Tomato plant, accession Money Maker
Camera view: tilt-top (135 deg); turntable rotation: 180 degrees
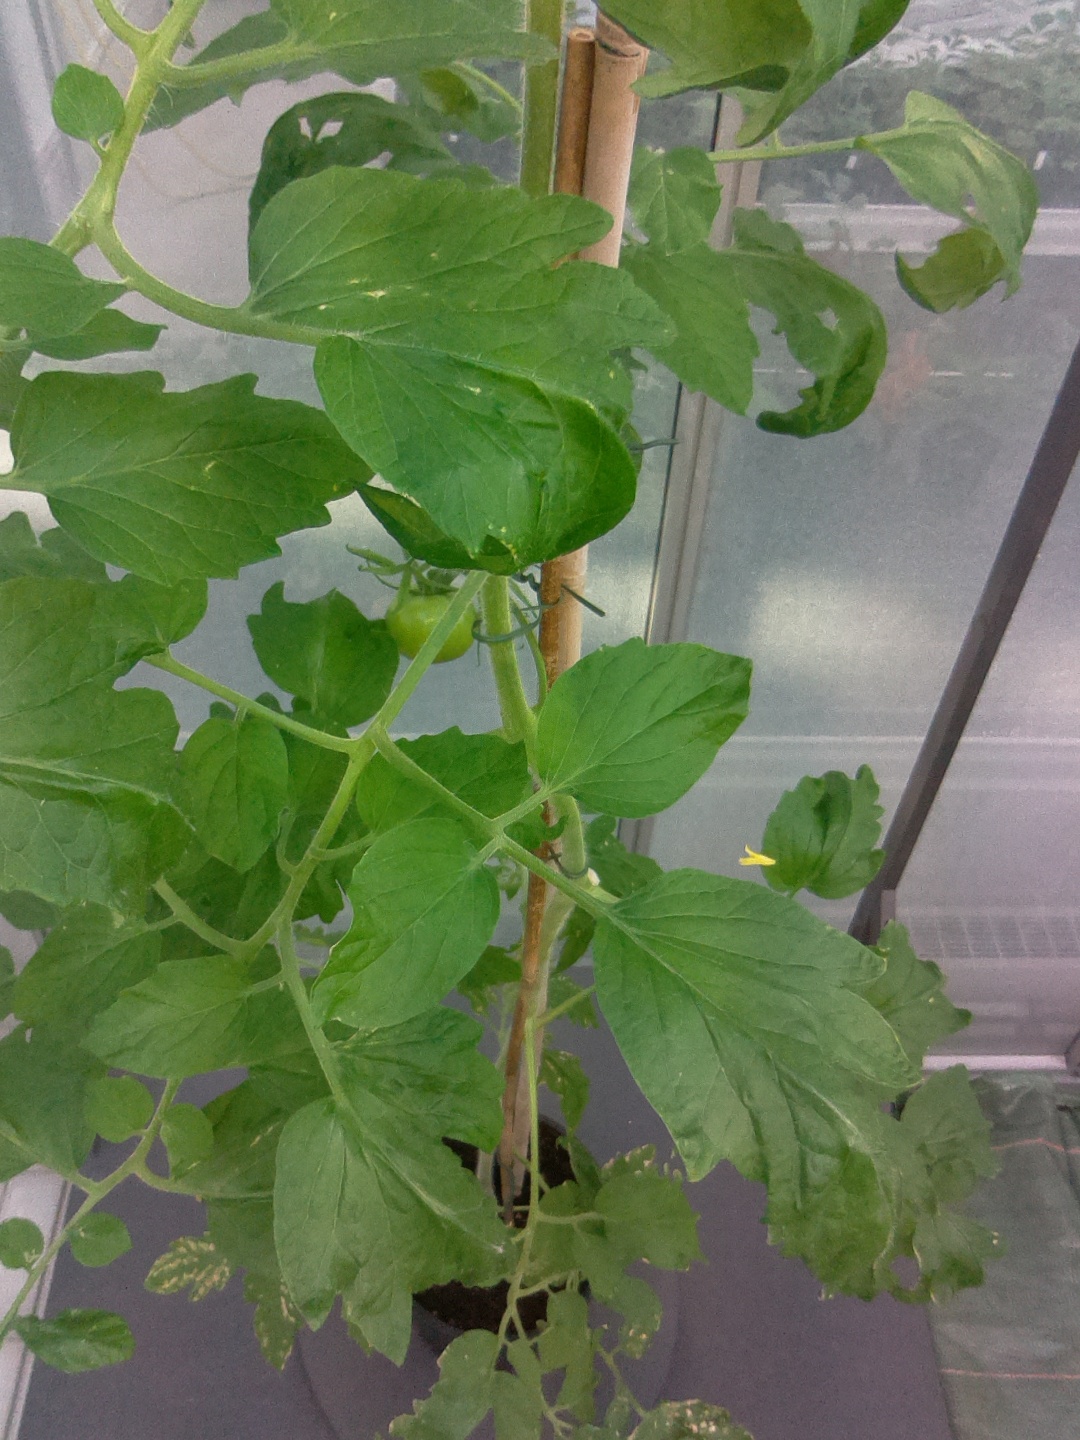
BBCH growth stage 72: 20%-30% of final fruit size